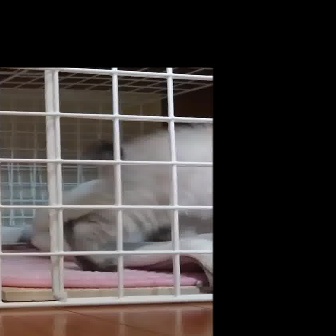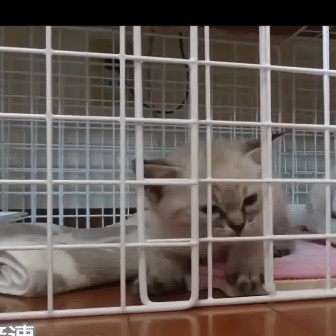
  Please identify the target specified by the bounding box [63,122,212,271] in the first image and locate it in the second image. Return the coordinates in [x_min,y_min,x_max,y_max] format.
Answer: [129,131,292,294]